Pan-region

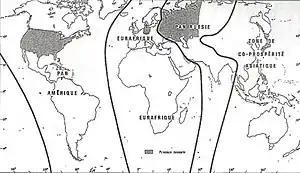
Pan region map

A Skillet locale is a geographic region or state's sphere of economic, political and social impact reaching out past that state's borders. For instance, the Skillet locale of the US of America (US) areas both lining the US and its nearby neighbors' including, Canada, Mexico, and many other South America states.